Snow White (Disney character)

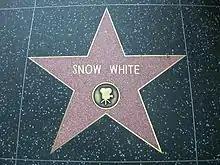
Snow White's star on Hollywood Walk of Fame

She is played by Rachel Zegler in Disney's live-action adaptation of the animated film.